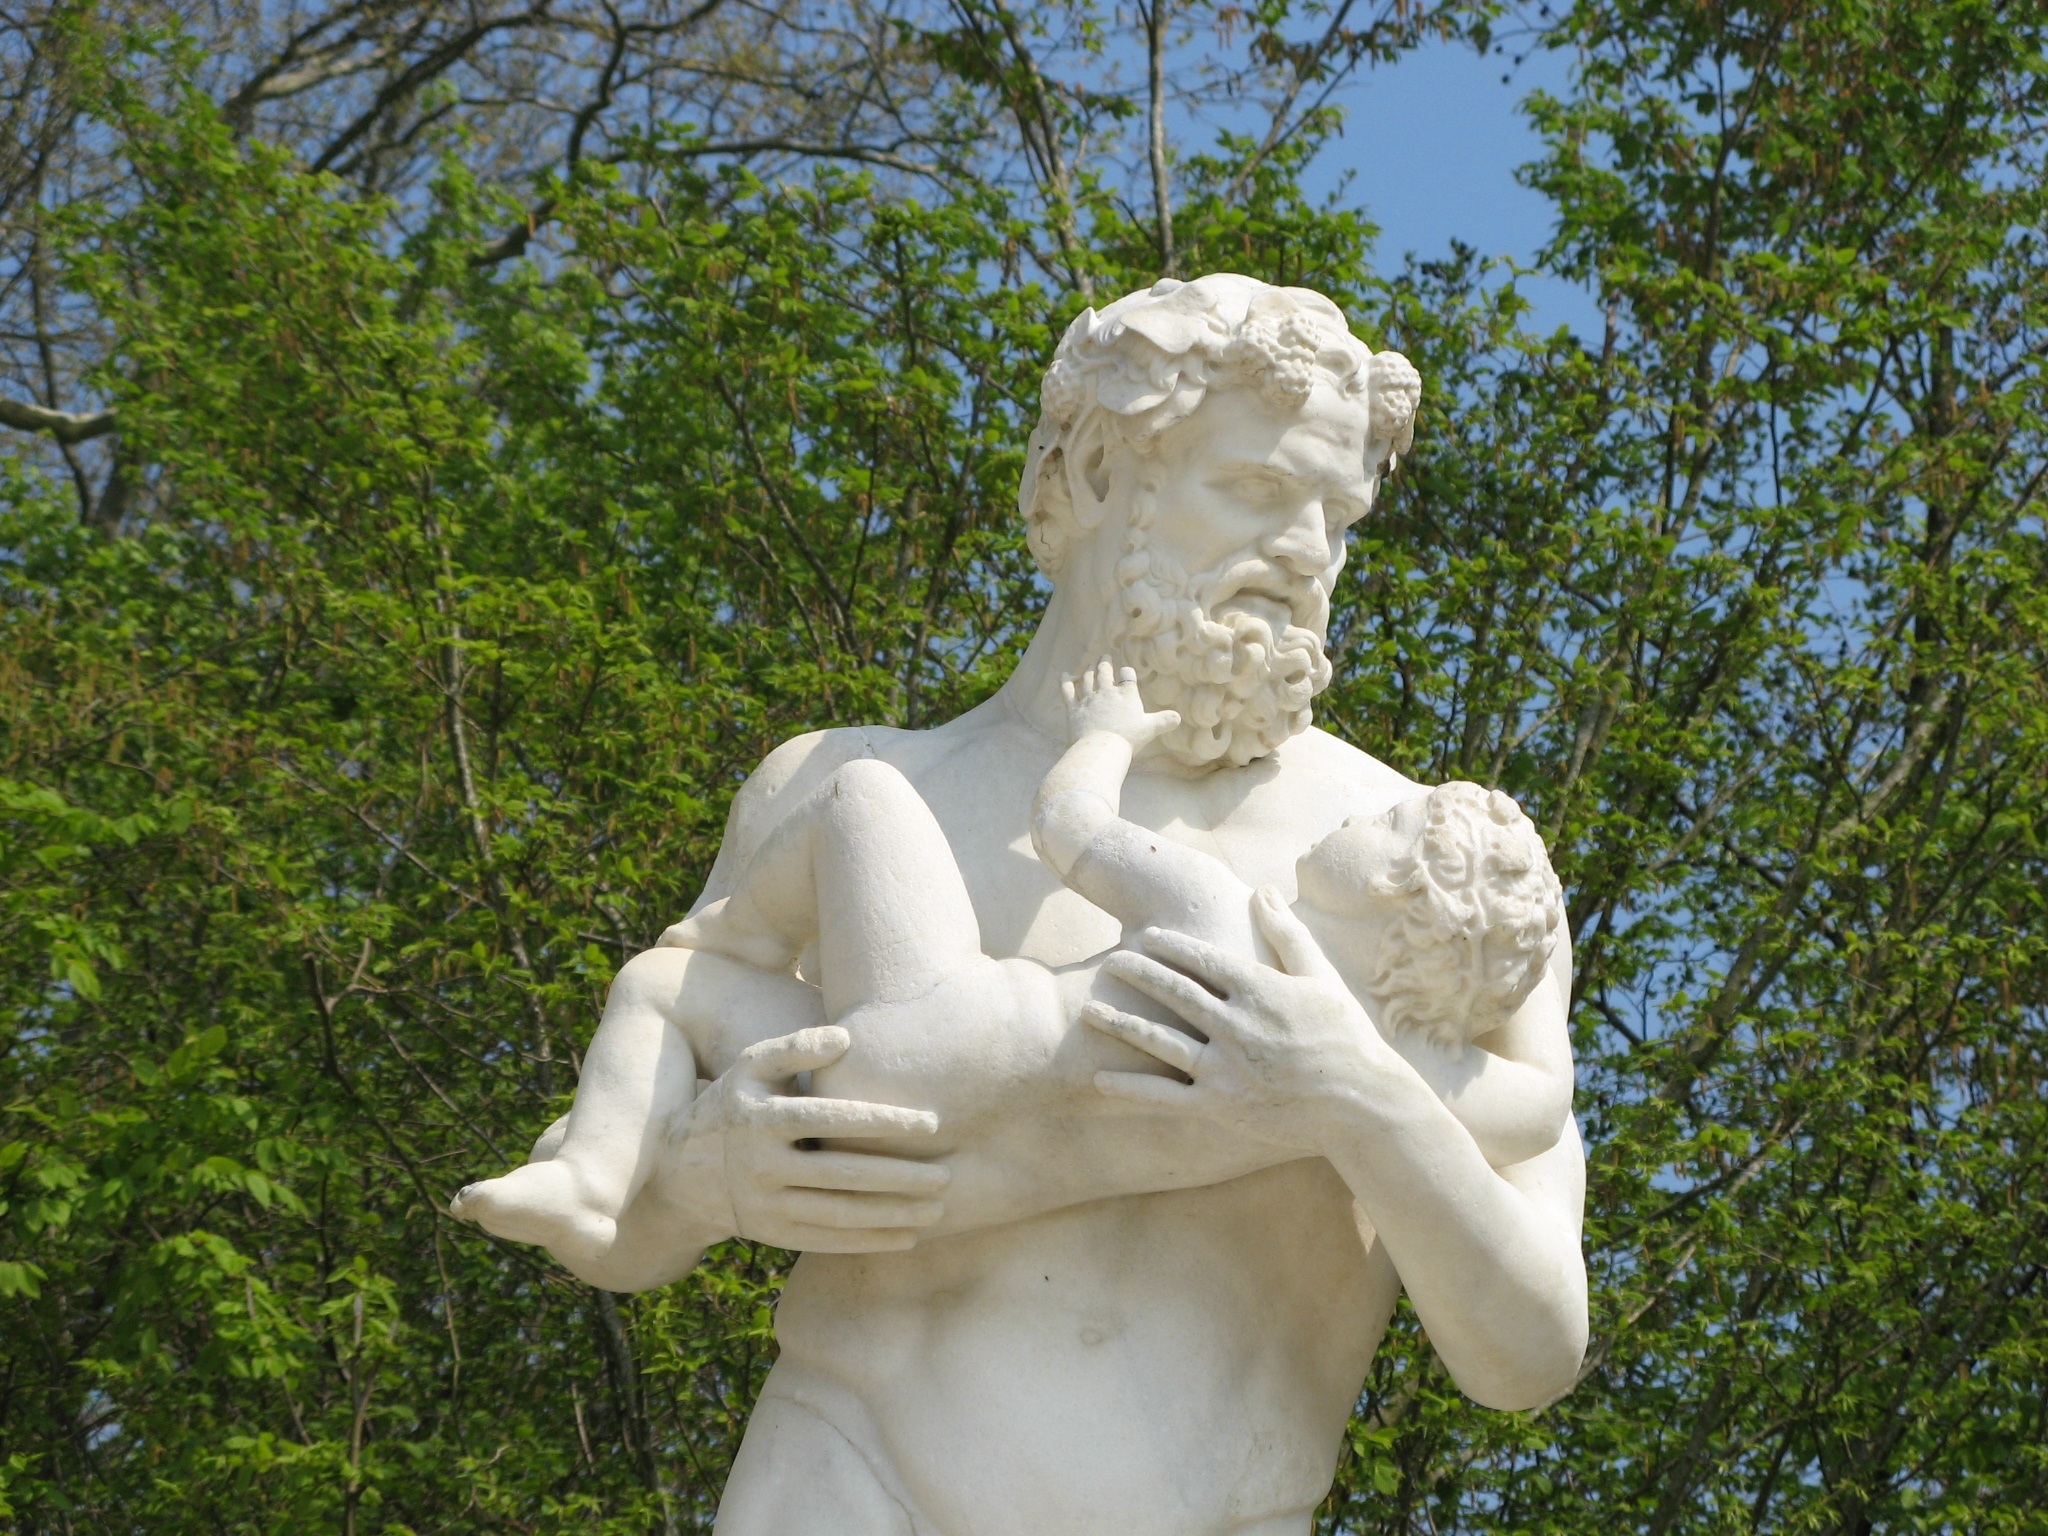
tree, grass, sky, monument, france, statue, garden, artwork, sculpture, stone carving, classical sculpture, versailles castle